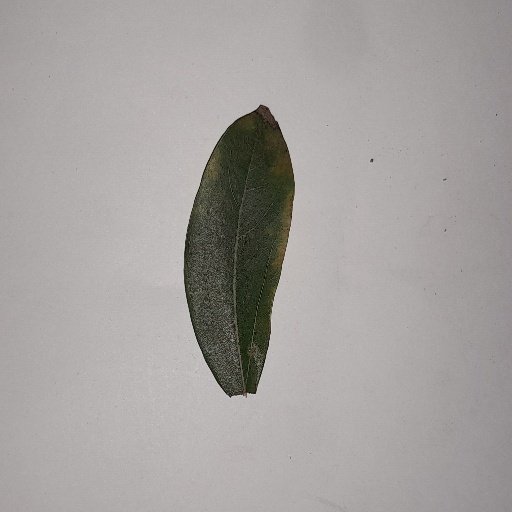
Species: Camphor
Leaf condition: Bacterial Spot